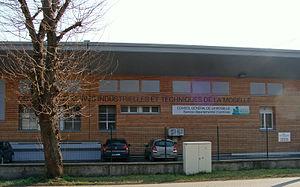
Centre des archives industrielles et techniques de la Moselle (CAITM), géré par le Conseil Général de la Moselle. Situation: rue du Merle à Saint-Avold. Bâtiment construit en 1948, à l'origine magasin de matériel minier des Houillères du Bassin de Lorraine (HBL).
Saint-Avold [sɛ̃t‿avɔld] est une commune française située dans le département de la Moselle, en Lorraine, au sein de la nouvelle entité administrative Grand Est.
Le Centre des archives industrielles et techniques de la Moselle est un service du conseil départemental de la Moselle. Ce centre construit autour du très important fonds des Houillères du Bassin de Lorraine, présente 8,5 kilomètres linéaires d'archives papier, 20 000 photographies et diapositives, 4 000 livres sur les industries mosellanes, environ 4 500 films conservés en chambre froide, près de 80 revues et périodiques et 100 000 plans. Le CAITM se situe rue du Merle à Saint-Avold proche de la cité Jeanne d'Arc, dans la vallée de la Merle à proximité de l'ancien siège minier de Sainte-Fontaine et de la carrière Barrois.